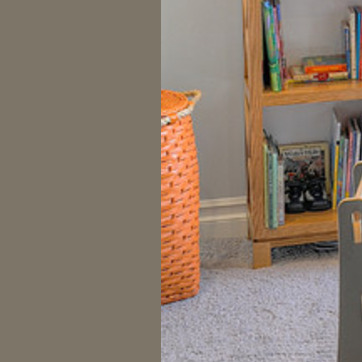
Material: other